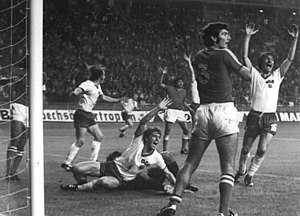
Alberto Quintano
Quintano med nr 3 på ryggen under VM i 1974
Alberto Guillermo Quintano Ralph er en tidligere chilensk fodboldspiller.